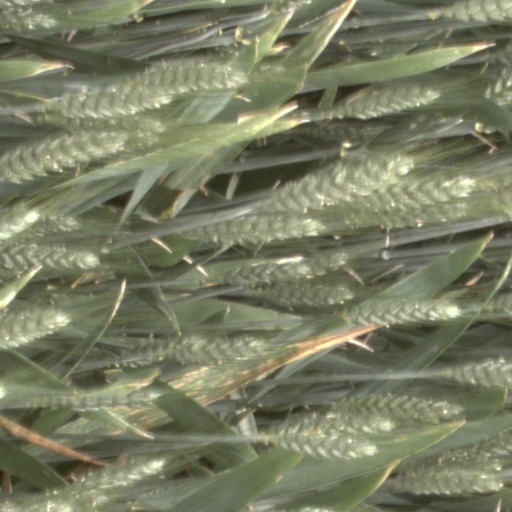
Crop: wheat